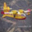
Label: airplane